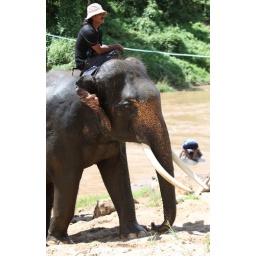
elephant bathing in river